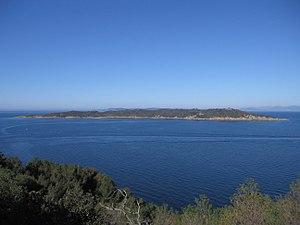
En France, un parc national est une zone naturelle qui est classée du fait de sa richesse naturelle exceptionnelle. Il a la particularité d'être structuré en deux secteurs à la réglementation distincte : une zone de protection appelée « zone cœur » à la réglementation stricte de protection de la nature et une « aire d'adhésion » où les communes sont partenaires du développement durable du parc. La législation du parc national est plus stricte que celle du parc naturel régional.
Une réserve intégrale est un type d'espace naturel, parfois protégé, défini par l'Union internationale pour la conservation de la nature comme une zone à un haut niveau de naturalité, où l'influence humaine est minime. Dans certains pays, cette naturalité est garantie par la loi, avec l’interdiction du développement des activités humaines.
L'Île de Bagaud ou îlot de Bagaud est, avec ses 59 hectares, une des plus petites des îles d'Hyères.